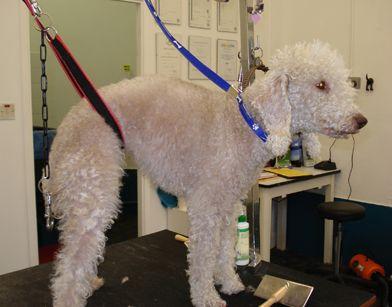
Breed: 214-n000033-Bedlington_terrier